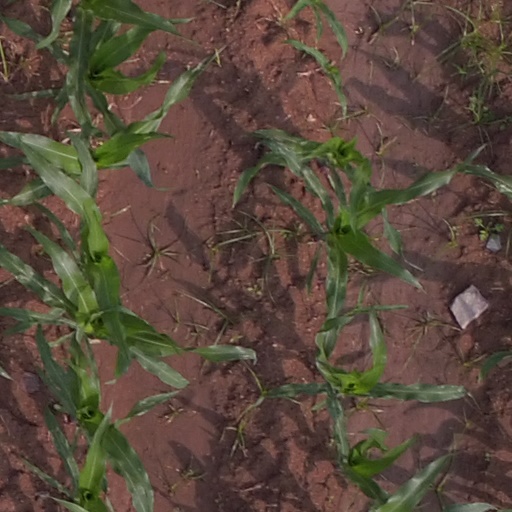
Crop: maize; corn